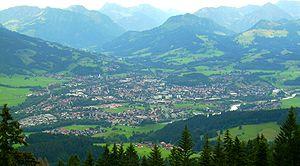
L'Ordensburg Sonthofen est l'un des NS-Ordensburgen construit pendant le Troisième Reich à Sonthofen. Il appartient actuellement à la Bundeswehr et s'appelle Generaloberst-Beck-Kaserne.